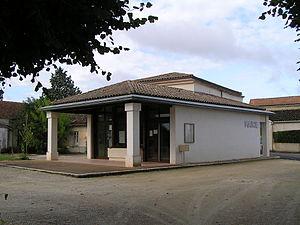
mairie d'Angeac-Charente
Angeac-Charente est une commune du Sud-Ouest de la France, située dans le département de la Charente.